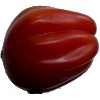
Label: Tomato Heart 1